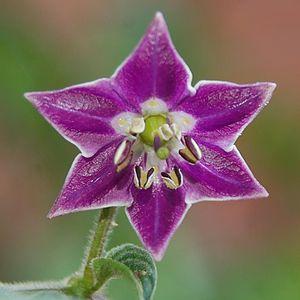
Le rocoto est une espèce végétale de la famille des Solanaceae. Ses fruits sont des piments particulièrement forts, classés entre 100 000 et 200 000 sur l'échelle de Scoville.